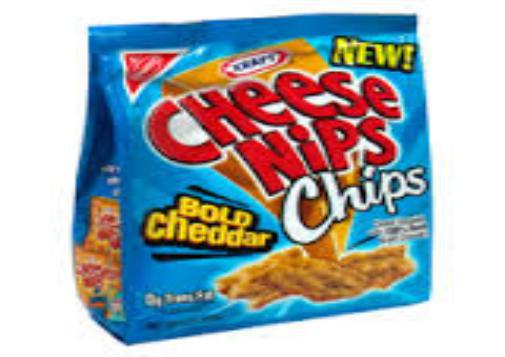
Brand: Cheese Nips
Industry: Food